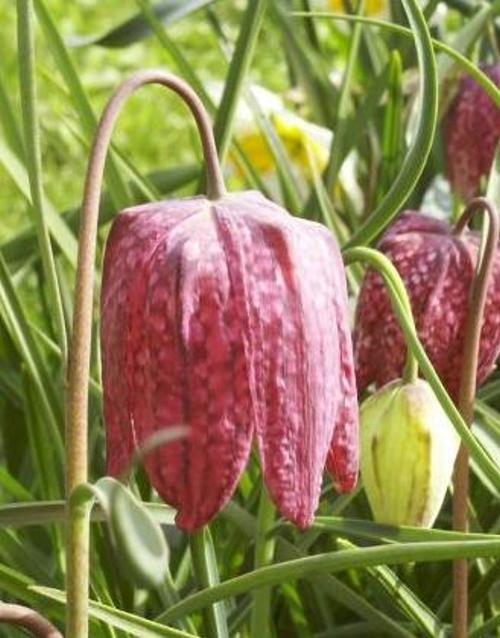
Flower: Fritillary